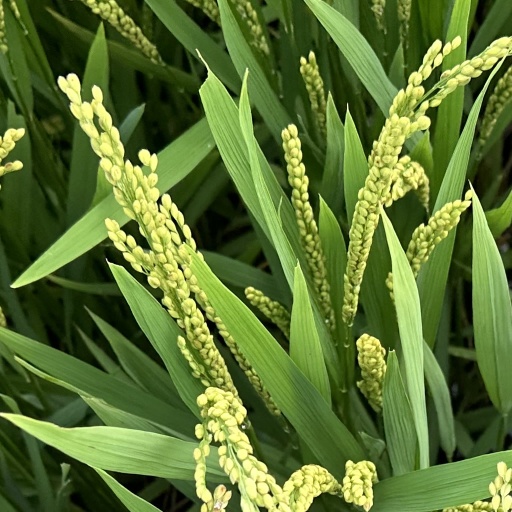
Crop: rice